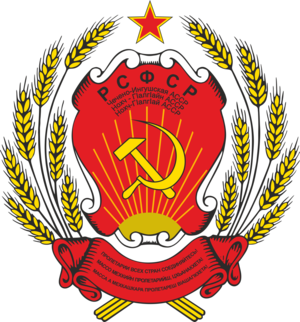
La république socialiste soviétique autonome de Tchétchénie-Ingouchie, ou RSSA tchétchéno-ingouche, RSSA de Tchétchéno-Ingouchie, était une république autonome au sein de la république socialiste fédérative soviétique de Russie. Sa capitale était Grozny.